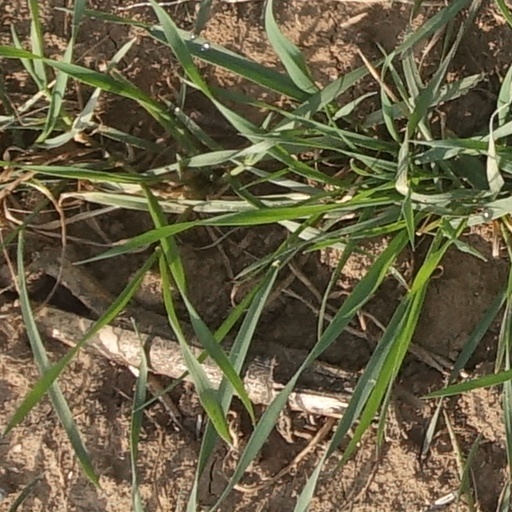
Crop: wheat